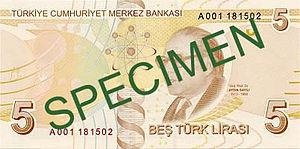
La lire ou livre turque est l'unité monétaire principale de la Turquie et de la République turque de Chypre du Nord. La livre turque est divisée en 100 kuruş.